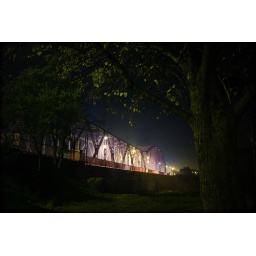
Road bridge over Odra River in Glogow/Poland.The one and only pink bridge in Poland